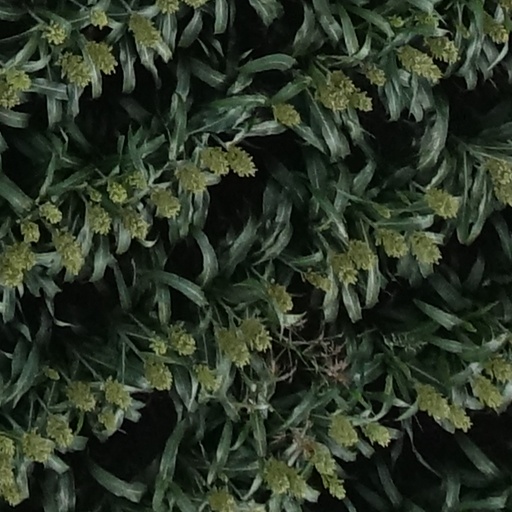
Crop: sorghum